La Pacana

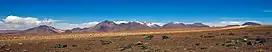
The Guayaques volcanic group

The collapse of the caldera cut through older volcanic centres, exposing the Ceja Alta and Quilapana porphyry deposits. Other older volcanic centres exposed in the walls of the caldera are the Cerro Aguas Calientes stratovolcano in the eastern wall and the Cerro Gigantes in the western wall. Volcanic activity resumed within the caldera and at the edge of the resurgent dome, forming lava domes between 4.1 and at least 1.6 million years ago. These volcanic centres include the Corral de Coquena crater and the lava domes of Morro Negro east, Cerro Bola and Purifican west and Cerros de Guayaques north of the resurgent dome. The Arenoso, Chamaca and Chivato Muerto lava domes in the southern wall of the caldera were originally considered to be pre-caldera; later these three domes were identified as post-caldera domes. Stratovolcanoes inside the caldera include the cones associated with the Cerros de Guayaques lava domes and the volcanoes Cerro Incaguasi, Cerros de Pili, Cerros Negros and Huailitas.